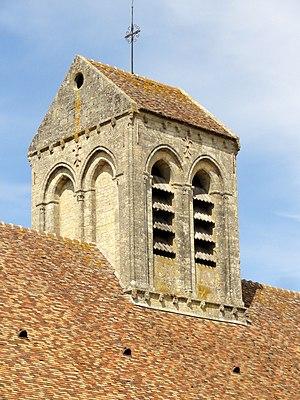
Clocher gothique sur la croisée du transept.
L'église Saint-Quentin est une église catholique paroissiale située à Nucourt, en France. Comme pour beaucoup d'autres églises vexinoises, le plan rectangulaire d'apparence simple et la relative homogénéité des élévations extérieures, imputable à la réfection d'une bonne partie de fenêtres, cachent en réalité un édifice complexe d'une grande diversité stylistique. L'église de Nucourt se singularise surtout par son implantation loin de toute habitation, et par ses deux clochers issus de deux époques différentes. Le clocher-porche occidental, inachevé, est de style Renaissance, et date de 1560 environ. Le clocher en bâtière central est de style gothique primitif, et date des alentours de 1175. Il peut être considéré comme l'archétype des clochers gothiques du Vexin. Sa base et le croisillon sud sont un peu antérieurs, et constituent les parties les plus anciennes de l'église.